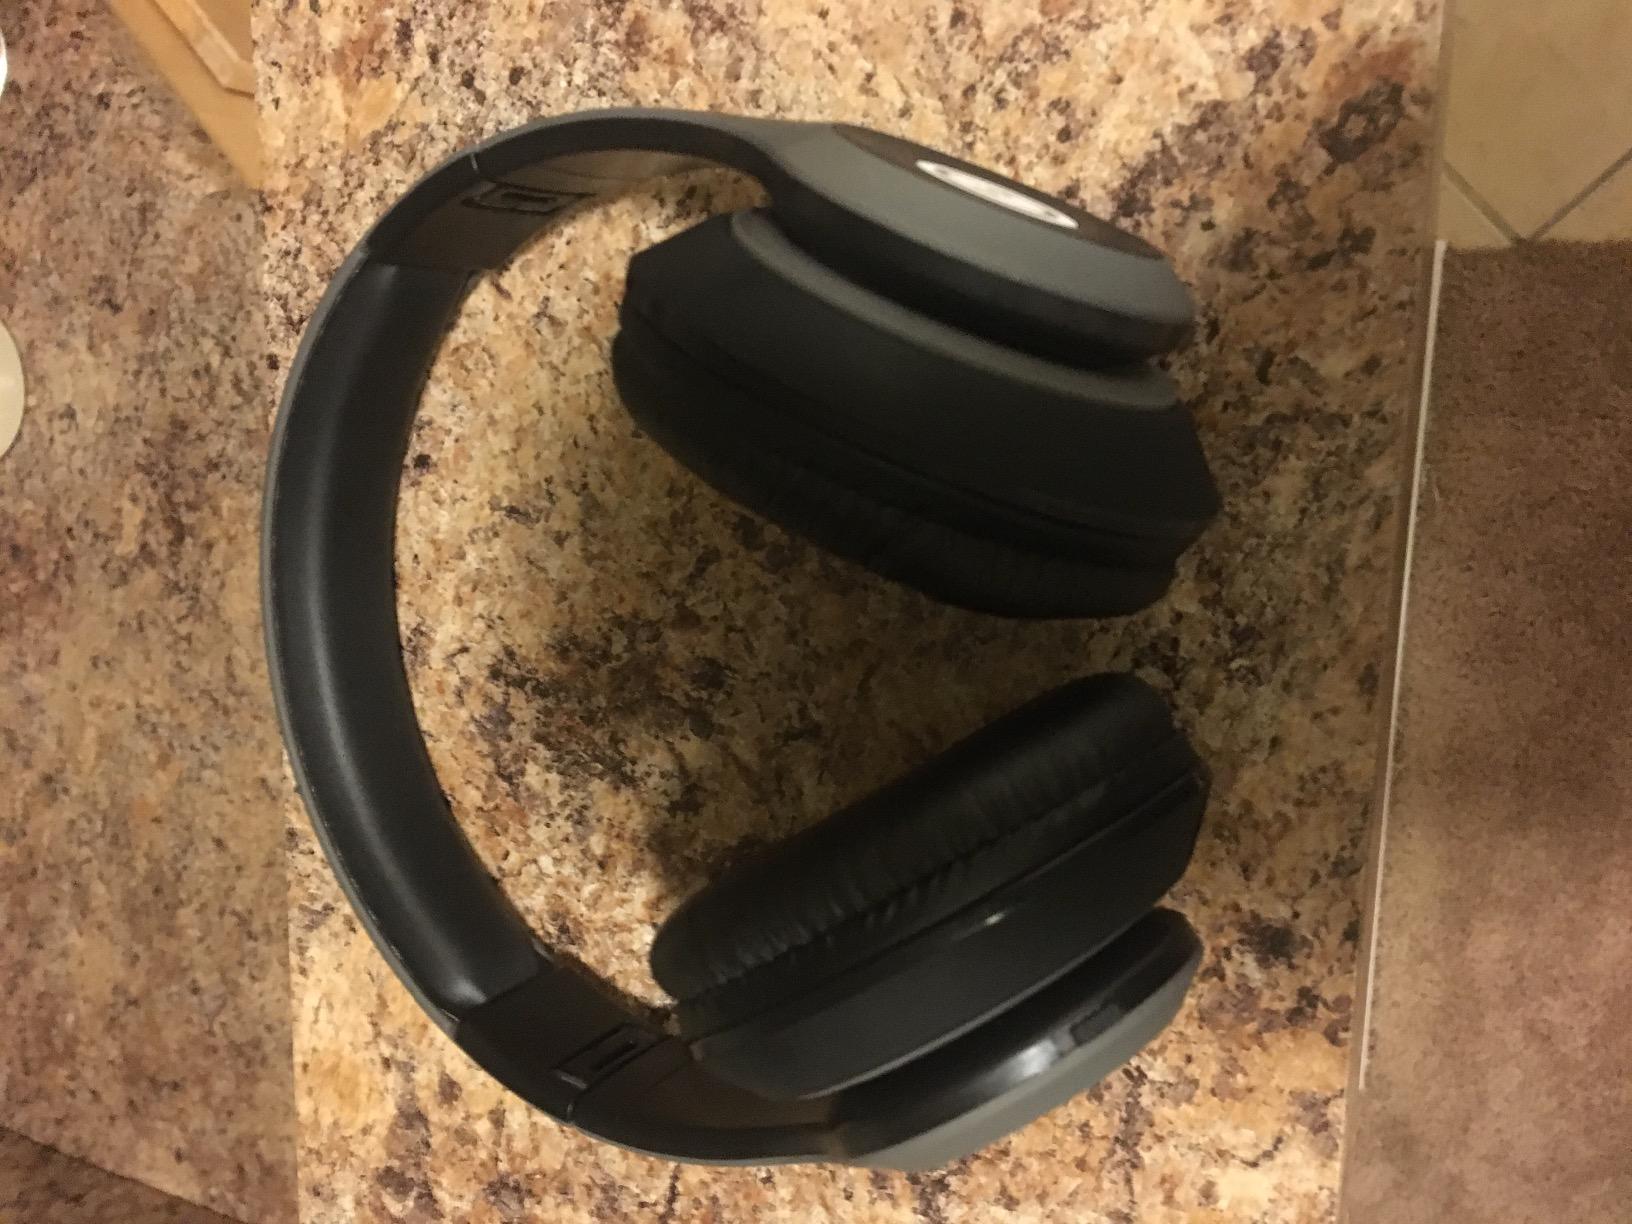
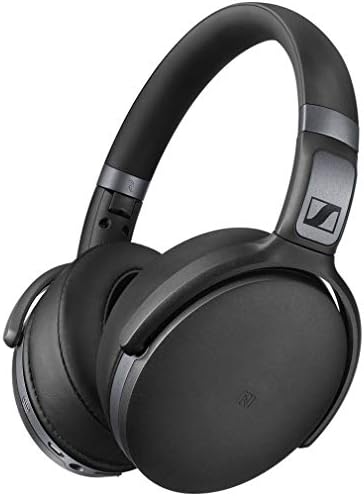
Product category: headphones
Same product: no